Very-small-aperture terminal

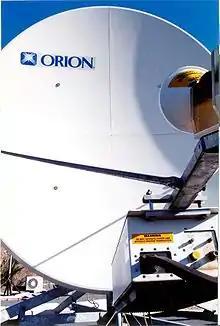
A 2.5 m parabolic dish antenna for bidirectional satellite Internet access

A very-small-aperture terminal (VSAT) is a two-way satellite ground station with a dish antenna that is smaller than 3.8 meters. The majority of VSAT antennas range from 75 cm to 1.2 m. Bit rates, in most cases, range from 4 kbit/s to 16 Mbit/s. VSATs access satellites in geosynchronous orbit or geostationary orbit to relay data from small remote Earth stations (terminals) to other terminals (in mesh topology) or master Earth station "hubs" (in star topology).